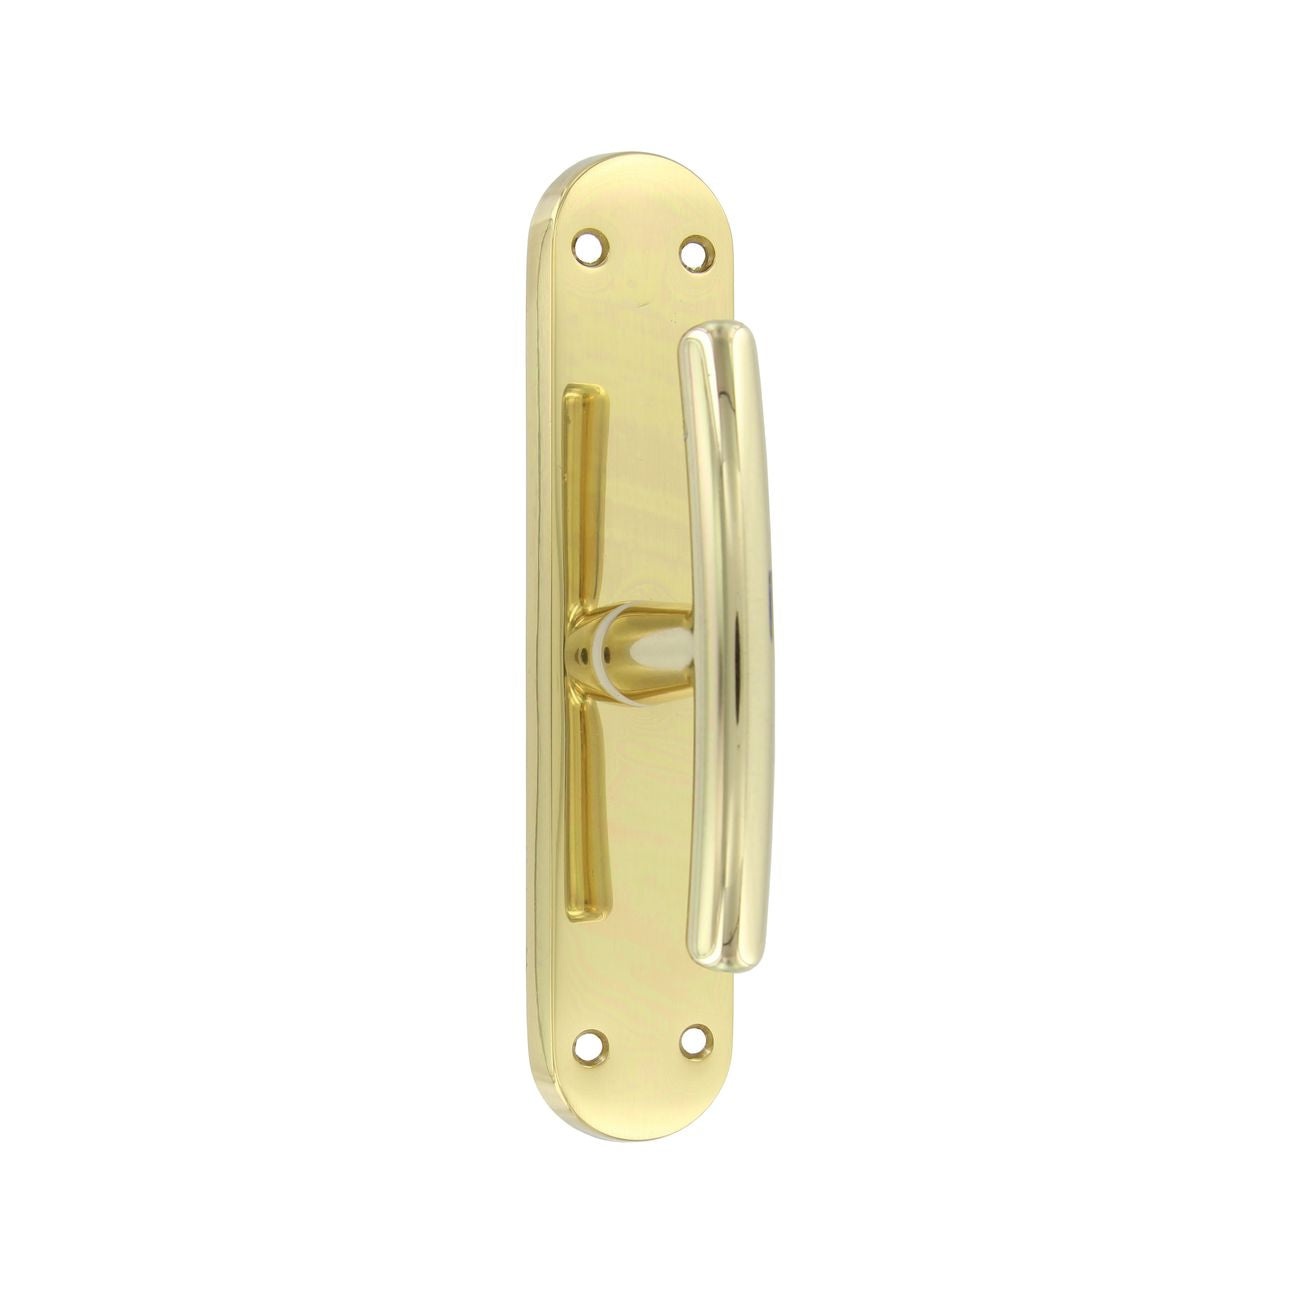
Cremonese Torino con perni cromo satinato - 4 - FROSIO BORTOLO
La cremonese con finitura cromo satinato offre un design elegante e resistente, perfetto per garantire funzionalità e stile in ogni contesto. Realizzata in lega di alta qualità, è progettata per durare nel tempo, mantenendo un aspetto raffinato e moderno. Materiale: Lega di alta qualità Finitura: Cromo satinato Componenti: Perni inclusi Uso: Ideale per serramenti e infissi Affidabilità e stile si uniscono per garantire prestazioni eccellenti. Ordina ora e scopri la qualità senza compromessi!
Brand: FROSIO BORTOLO
Category: Hardware > Building Materials > Window Hardware > Window Frames > Casement Window Frames